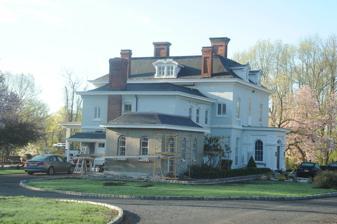
Building: Echo Lawn Estate
Country: United States of America
Year built: 1860
Historic house in New York, United States United States historic place Echo Lawn Estate U.S. National Register of Historic Places Show map of New York Show map of the United States Interactive map showing the location of Echo Lawn Estate Location River Road at Stone Gate Drive, Balmville, New York Coordinates 41°32′5″N 74°0′26″W / 41.53472°N 74.00722°W / 41.53472; -74.00722 Area 8 acres (3.2 ha) Built 1859 Architect Franklin Gerard Architectural style Second Empire NRHP reference No. 09000157 Added to NRHP March 23, 2009 Echo Lawn Estate, also known as Stonegate after the Great War , is a historic estate located at Balmville in Orange County, New York . The main house was built about 1860 and is a two-story brick dwelling in the Second Empire style.  It features sweeping concave mansard-type roofs .  Also on the property is a cluster of mid-19th-century service buildings, an early 20th-century formal garden, and a substantial set of Arts and Crafts inspired gateposts and stone walls. It was listed on the National Register of Historic Places in 2009. History The Echo Lawn Estate remains an important example of mid-nineteenth-century Hudson River Valley estate design, reflecting as it does the Romantic sentiments of the era in its Picturesque-inspired architectural and landscape elements, as well as later changes portraying 20th century design trends. The estate's architectural centerpiece is a large brick masonry dwelling reflecting an early interpretation of the Second Empire style, built in 1859 and distinguished by a graceful bell-cast mansard roof punctuated by dormers and chimneys. This house illustrates the growing influence of the Second Empire style in American domestic architecture during this period; among the earliest known examples in the United States was the Culbert House on Grand Street in nearby Newburgh, authored by Calvert Vaux in association with his partner and mentor A. J. Downing . Vaux included the Culbert House as Design No. 22 in his 1857 book Villas & Cottages , which also included another Second Empire-style freestanding house, Design No. 25, authored in association with former partner Frederick C. Withers , helping to popularize a style which flourished in the post-Civil War period. Description In addition to the Second Empire-style main dwelling, the estate retains a complement of period service buildings, all rendered in frame construction, all reflecting the architectural tenets of the nationally significant Picturesque movement largely popularized in this region through the exertions of Newburgh native and author A. J. Downing; his sometime collaborator the New York City architect A.J. Davis ; and former Downing associates Vaux and Withers. These include a carriage barn that is distinguished by board-and-batten sheathing, an intersecting gable trimmed with Gothic Revival-style bargeboard, and a cupola or vent embellished by quatrefoil motifs; a 1 + 1 ⁄ 2 -story gatehouse sheathed in horizontal siding; a board-and-batten sheathed stable with gable embellished with bargeboard; and a frame ice-house with pitched roof, the eaves of which are enlivened by exposed purlins, a typical Picturesque device. There is likewise an original Tutton greenhouse that was restored in 1999. Adding cohesion to these resources is the original carriage road that connects Stonegate Drive with the outbuildings and main dwelling, as well as elements of the original Picturesque-inspired landscape treatments. Only a portion of the carriage mule—which continued further to the south where it again connected with the main road— however survives. Likewise dating to the early 20th century period, hut nevertheless an integral and significant contributing element of the estate, are the highly artistic Arts & Crafts-inspired gates, which are rendered in stone and brick and which lead from the main road towards the gatehouse and service building complex. These terminate dry-laid rubble stone walls that align this area of the estate. The north side of the former estate also contains a Japanese pond and garden, which like the Italian garden represent subsequent historic landscape developments. Echo Lawn was owned during portions of the 19th century by the Johues and Knowlton families, the latter family being responsible for the installation in the early 20th century of the flower garden in front of the main dwelling, currently under restoration and reflecting the Italian garden style in its rigid symmetry and formality. Natalie Knowlton Blair (born 1887), an important early collector of American decorative arts and considerable contributor to the collections of the American Wing of the New York Metropolitan Museum of Art, lived on tins estate during her youth, and the main house and garden were depicted by the American landscape painter Gifford Beal (1879–1956), whose family owned an adjacent property and whose uncle Thaddeus Beal bought Echo Lawn in 1908. Both Gifford Beal and his brother Reynolds Beal, respected painters on the contemporary American scene, captured views of the Hudson River from the estate, and painted in a studio attached to the carriage barn. The house is currently owned by Douglas Johnson a media executive who has been restoring the house since 2003. Echo Lawn, among the last substantially intact 19th-century estates in the Balmville area , is situated directly across from Morningside, a Picturesque Gothic Revival-style house designed for Frederick Deming by Withers and built in 1859; additional historic estates adjacent to it include the Willellyn estate once owned by William Beal, and the former J. W. Thomas estate. Echo Lawn was historically situated immediately west of the Algonac estate, home of the Delano family, and long-since lost and developed. References